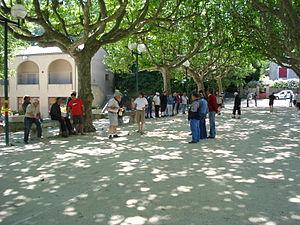
Génolhac (Gard, Fr), l'esplanade un jour de concours de boules.
Génolhac est une commune française située dans le département du Gard, en région Occitanie.